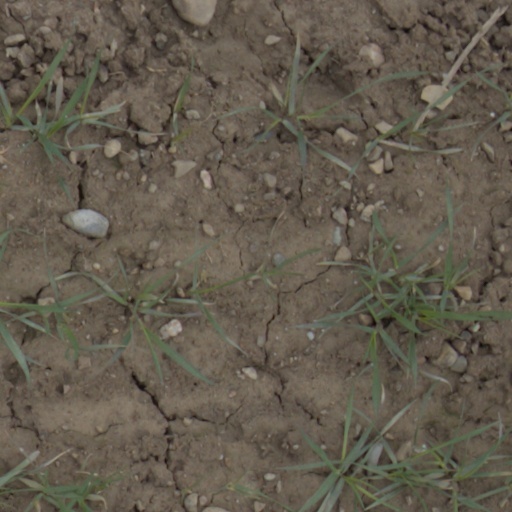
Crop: wheat